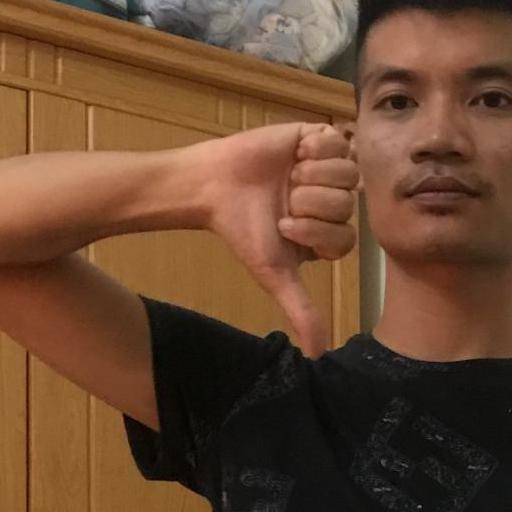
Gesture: dislike